City of Mount Gambier

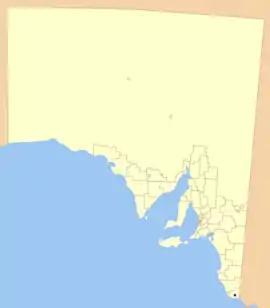
Location of the City of Mount Gambier in blue

The City of Mount Gambier is a local government area centred in Mount Gambier in the Limestone Coast region of South Australia. While it is the southernmost "city" council in the state, the District Council of Grant is the southernmost council because it completely surrounds but does not include the city of Mount Gambier. It was established on 25 May 1876 as the Corporate Town of Mount Gambier, and became the City of Mount Gambier when it gained city status in 1955.